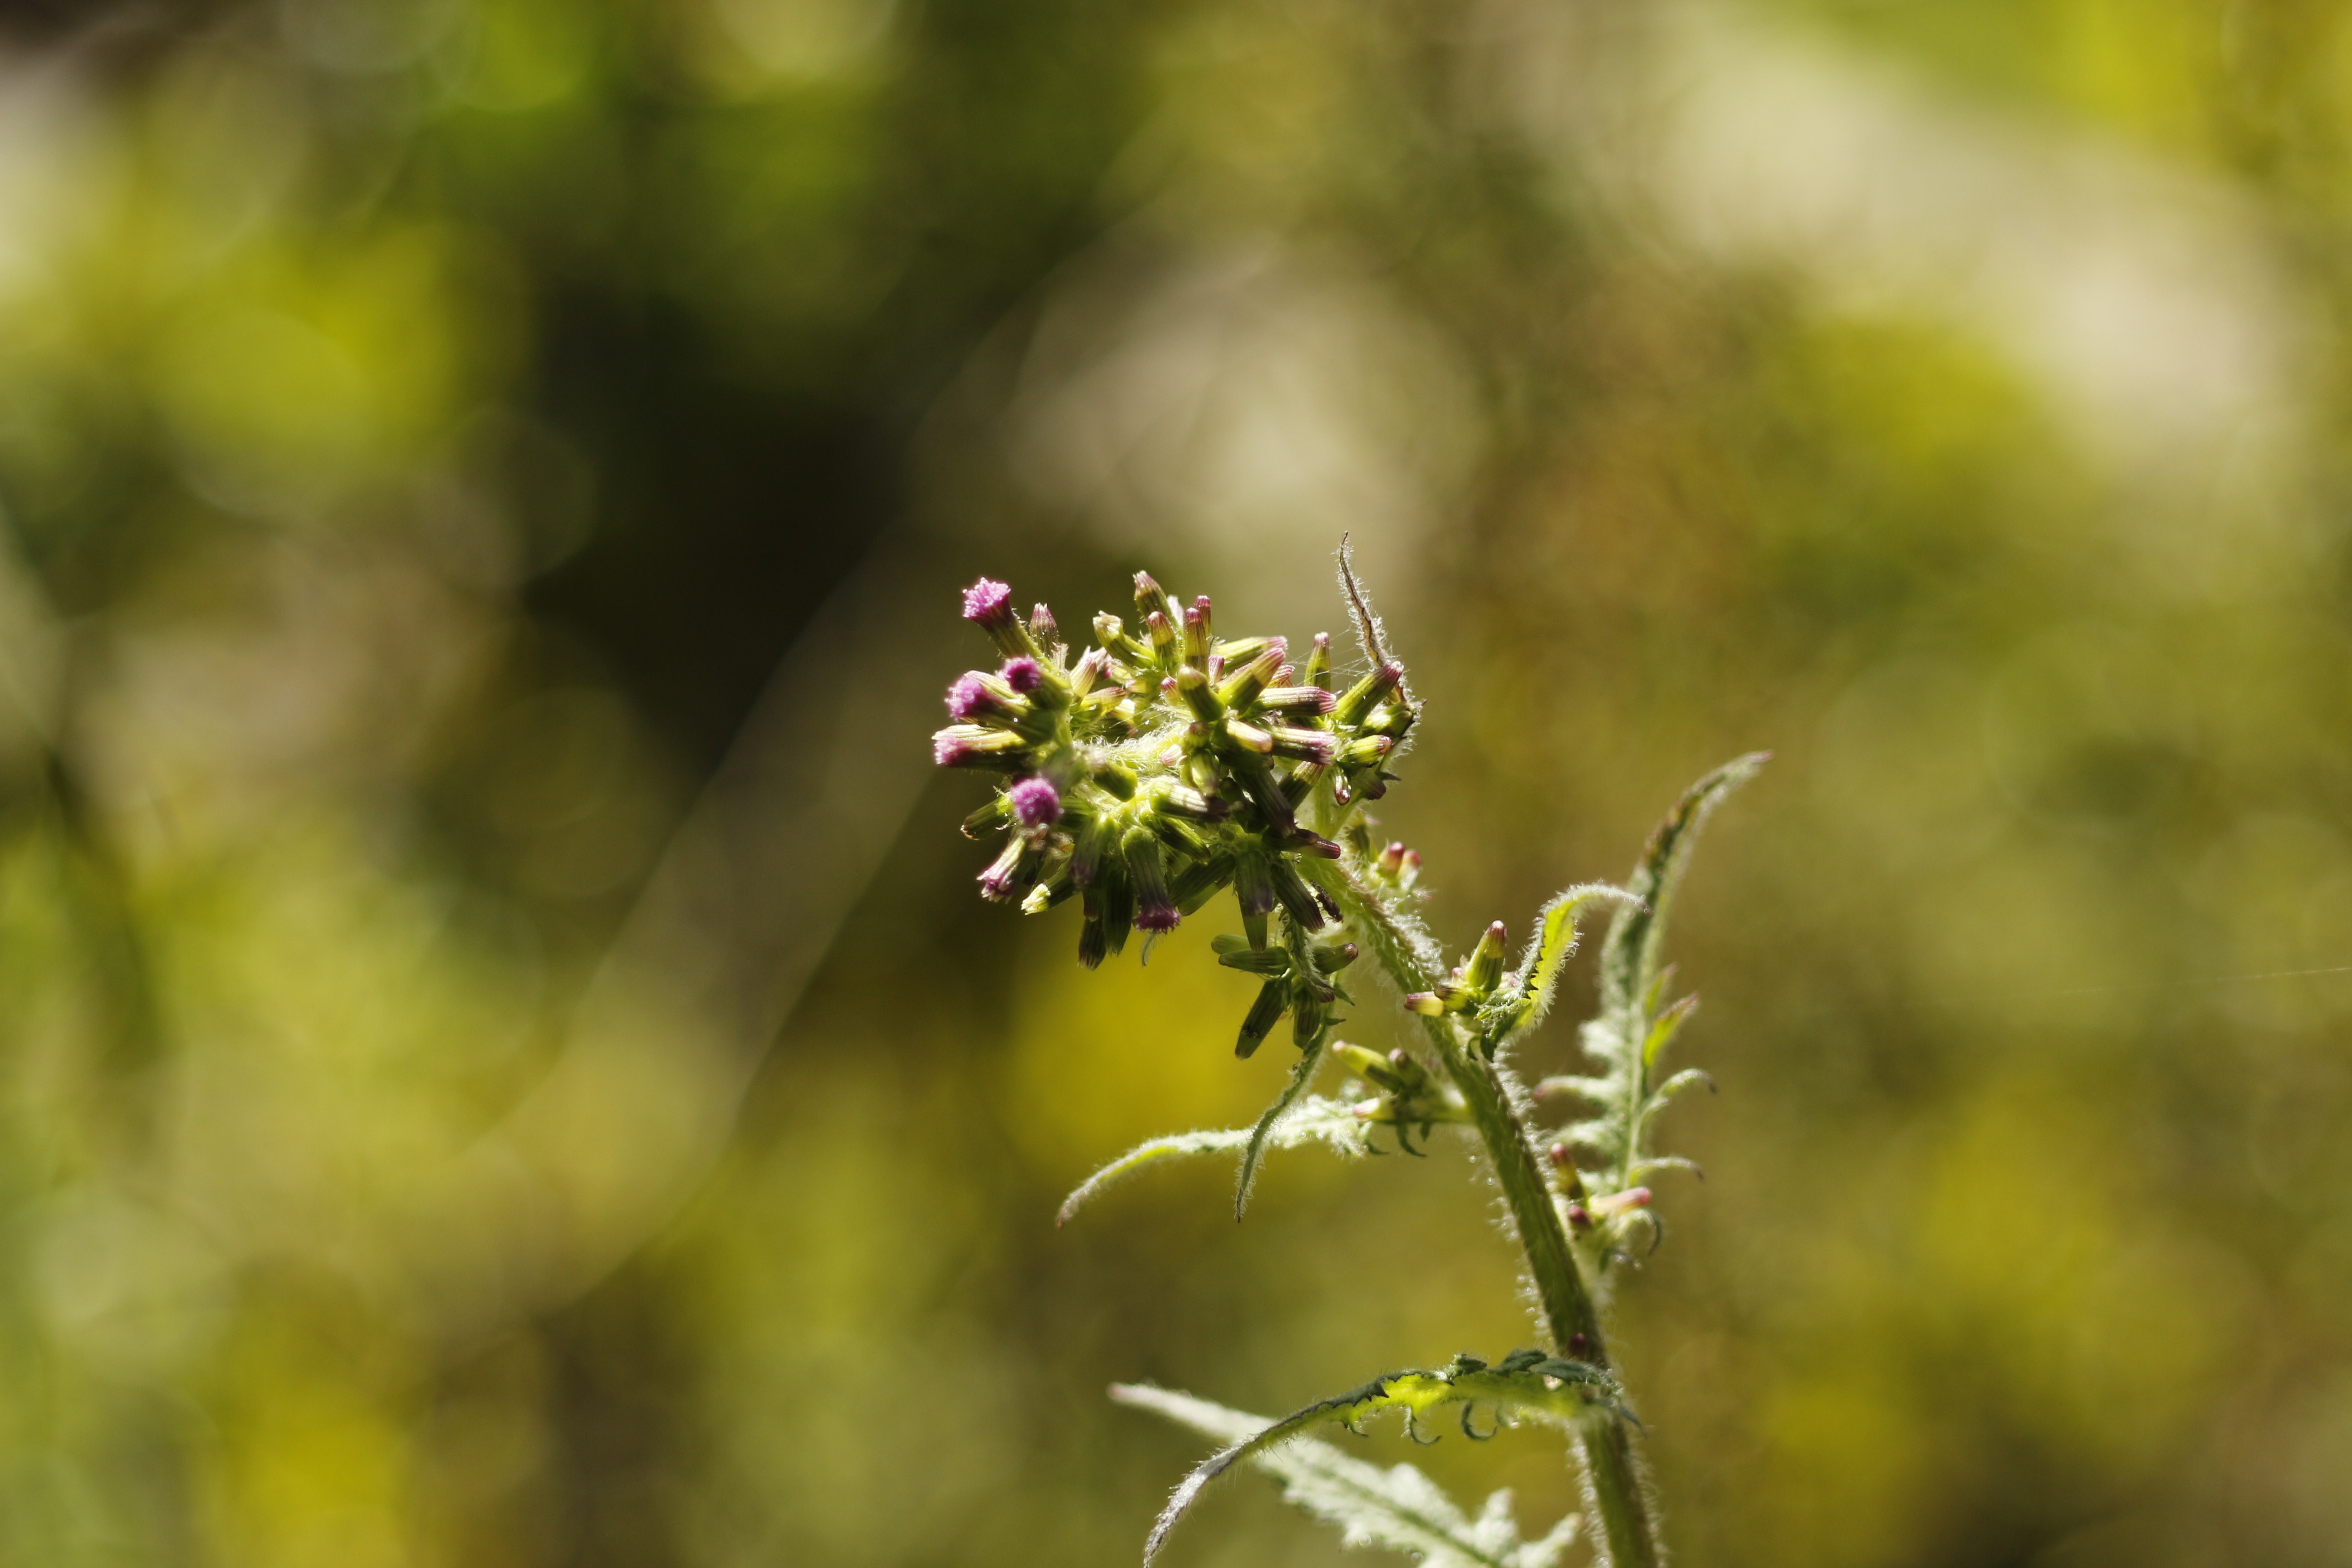
nature, grass, branch, blossom, plant, meadow, sunlight, leaf, flower, green, autumn, botany, yellow, flora, fauna, wildflower, close up, macro photography, flowering plant, grass family, plant stem, land plant